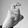
ASL letter: X